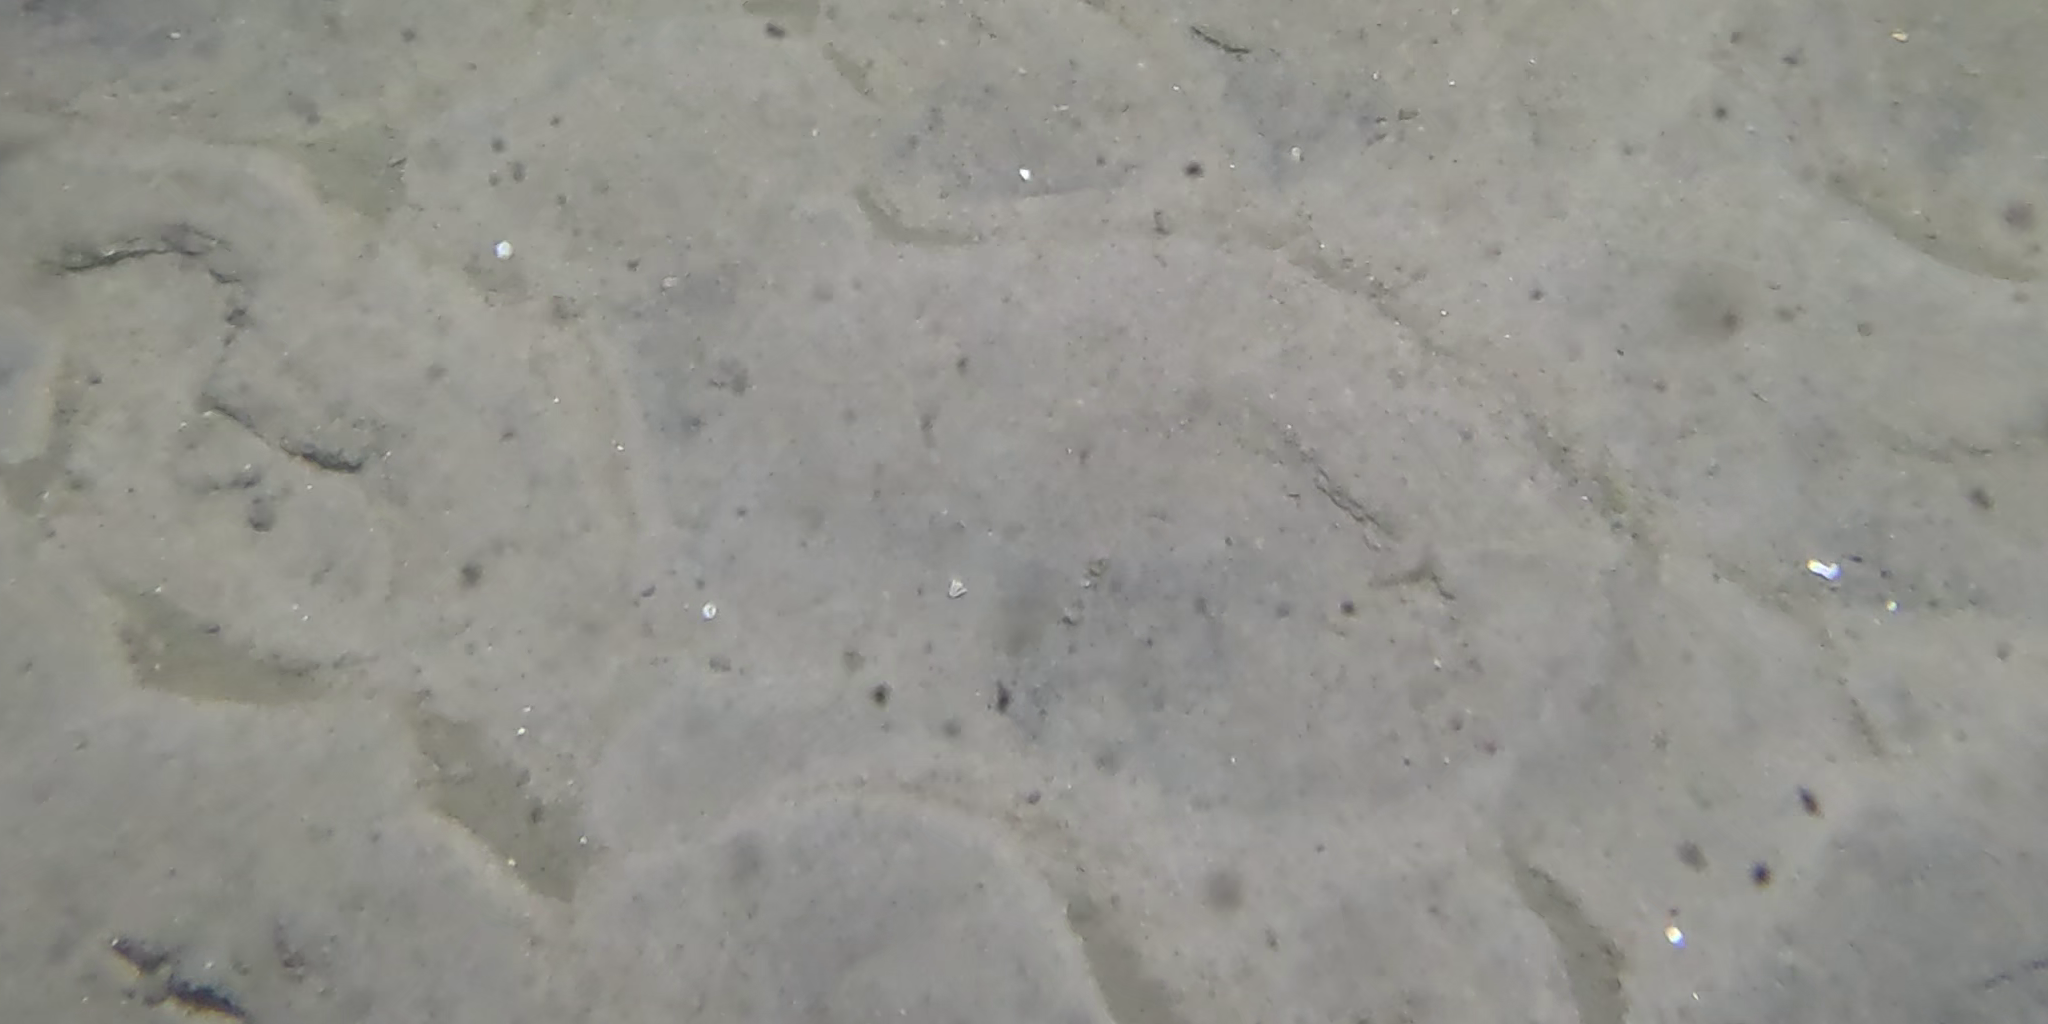
Seabed habitat: sand